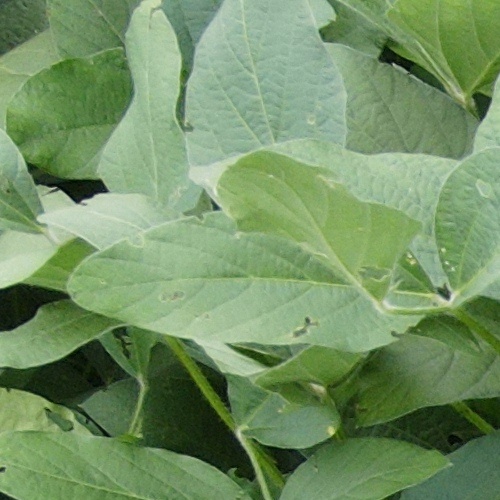
Label: Caterpillar